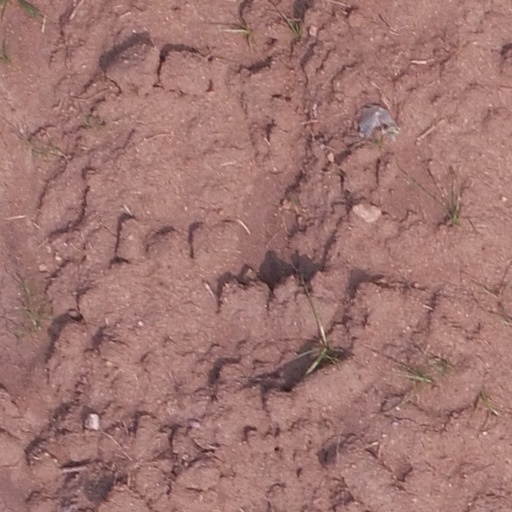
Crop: maize; corn